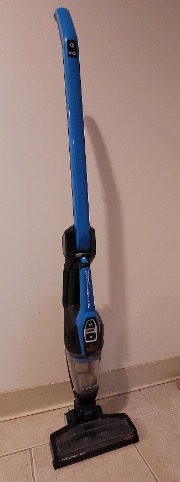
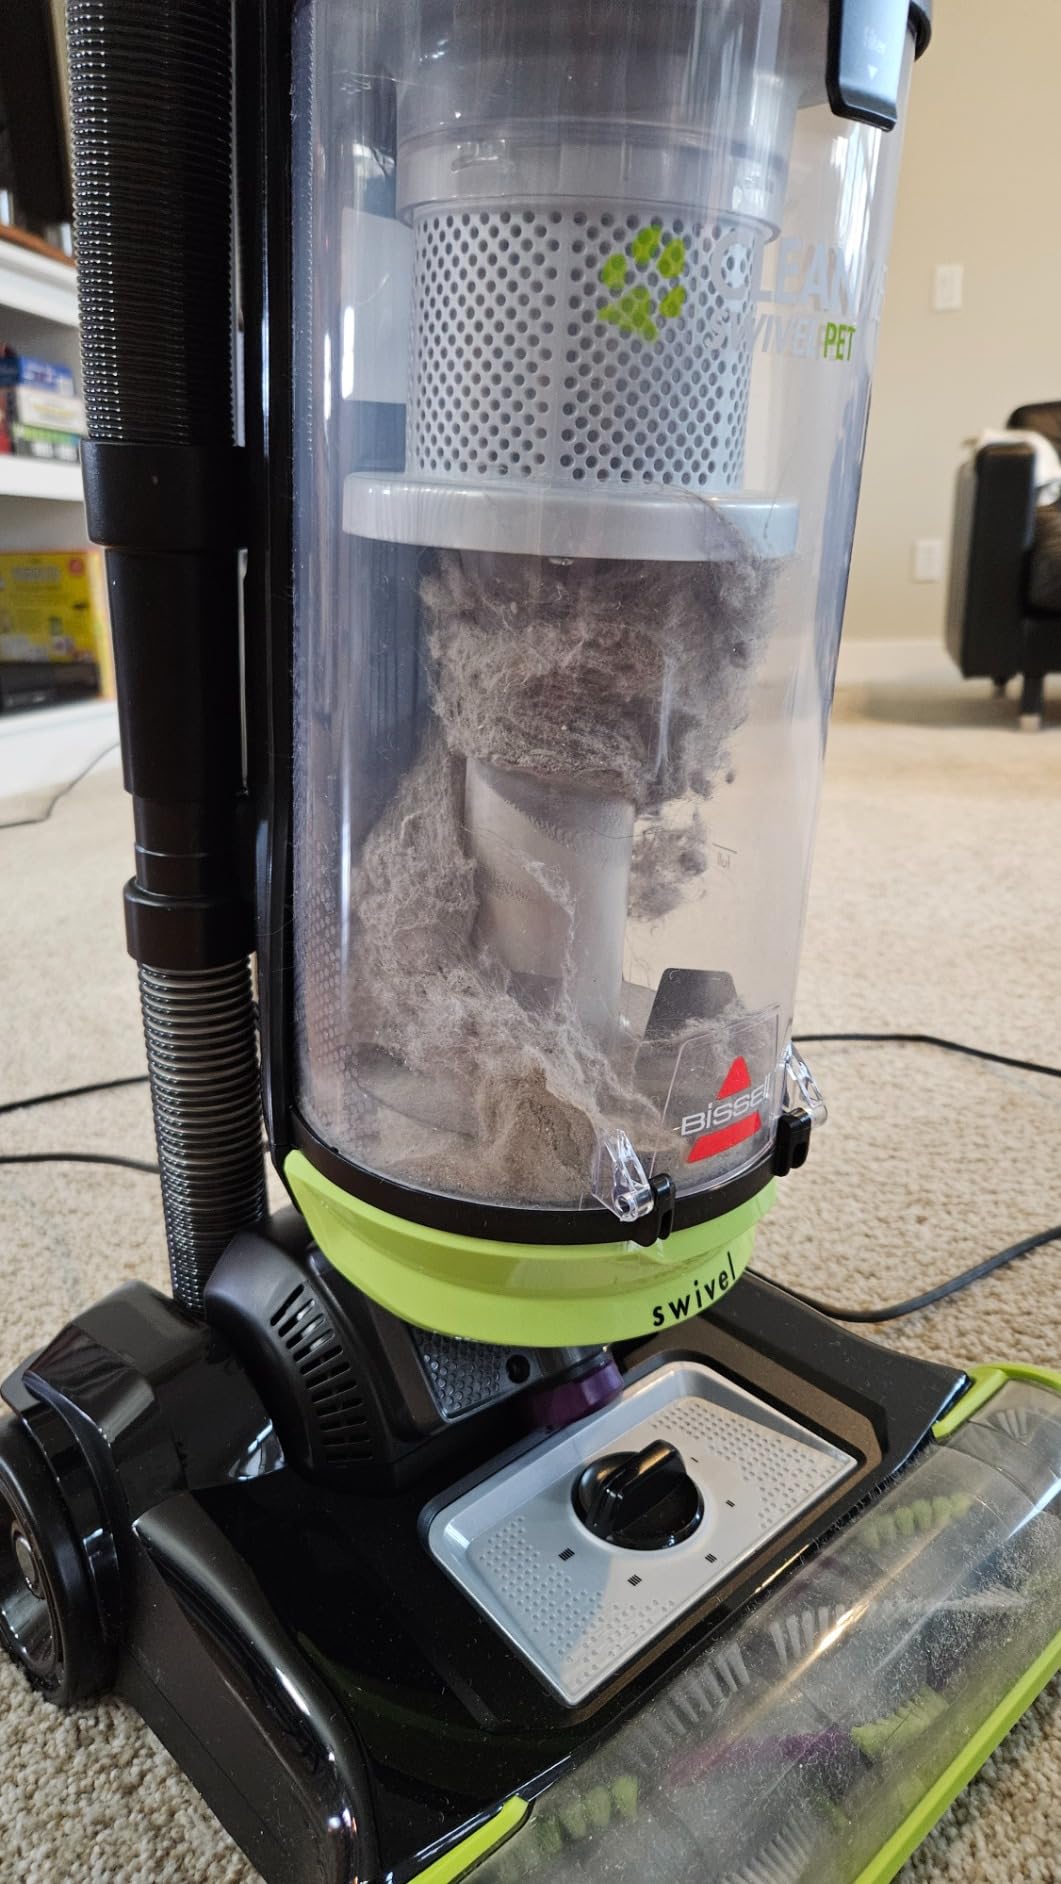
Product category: items_vacuum
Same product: no